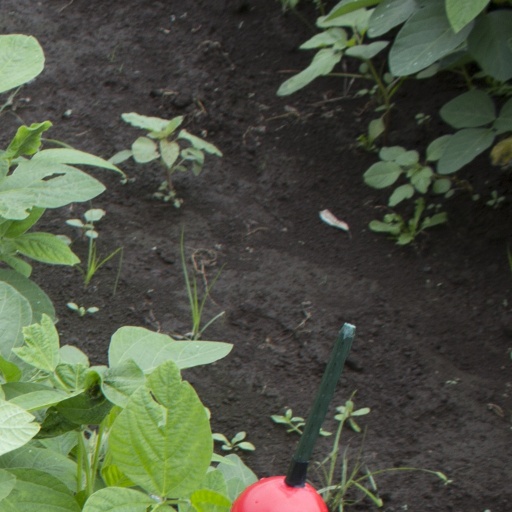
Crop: soybean